2019 Yuen Long attack

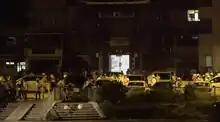
Overnight, the mobsters in Nam Pin Wai Village

Overnight, the police set up a perimeter outside Nam Pin Wai Village. Riot police attempted to enter but retreated back to the perimeter as the white shirt mob threw water bottles. Half a dozen men wearing white shirts and carrying metal rods came forward and intimidated reporters; two riot police chatted with two of them and patted one on the shoulder before letting them go. Police then entered the village, brought a white-shirted man away, but later stated he was not arrested. Around 3:55 am, the white-shirt mob started leaving either in vehicles or by walking around the police's perimeter, none were stopped or questioned by the police. As the mob left, police confiscated dozens of wooden sticks and steel rods in the car park, though no arrests were made as they claimed they "saw no one holding weapons" and "noticed nothing criminal" in the village and claimed they could not determine the identity of the white-shirted mobsters as "wearing white shirts did not mean they would the ones attacked in Yuen Long station".